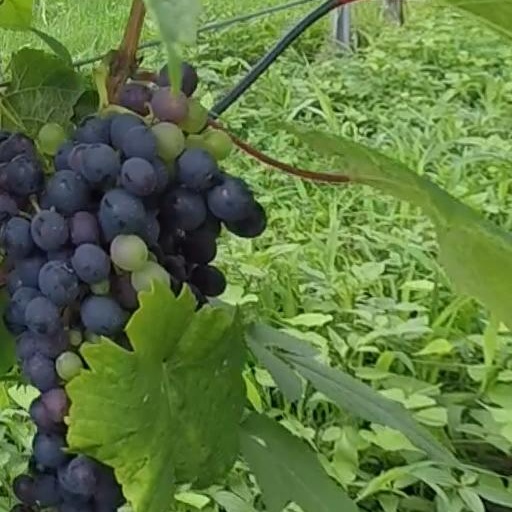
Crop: grape